Swiss chocolate

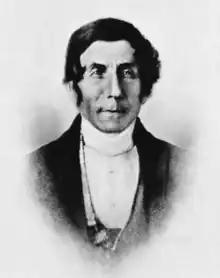
François-Louis Cailler: tablets

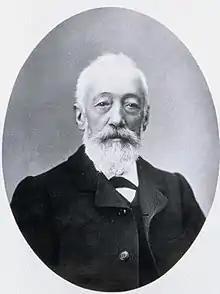
Daniel Peter: milk chocolate

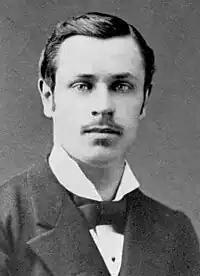
Rodolphe Lindt: conching

In 1819, Swiss grocer and chocolatier François-Louis Cailler, inspired by the Ticinese chocolatiers, founded Cailler and opened a sophisticated and water-powered chocolate factory in Vevey, which allowed him to produce solid chocolate that was molded into tablets. He is sometimes credited for their introduction, although those had probably been made earlier. After a few years, sixteen different sorts of chocolate with different packagings were proposed. Shortly after, in 1826, another Swiss chocolatier, Philippe Suchard, opened a chocolate factory in Neuchâtel where he developed a millstone machine to mix sugar and cocoa: the melanger, which is still used today. Before opening his factory, Suchard realized that a small tablet sold at a pharmacy was worth three days' wages.